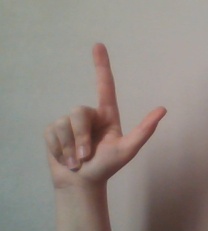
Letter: laam